Lime (color)

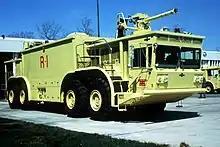
A lime yellow Oshkosh P-15 fire truck

During the 2000s, lime green was a very popular aesthetic, particularly with products, throughout the entirety of the decade and eventually saw a resurgence during the early 2020s. Famous examples include Song Airlines, Crocs shoes, and the Seattle Seahawks.